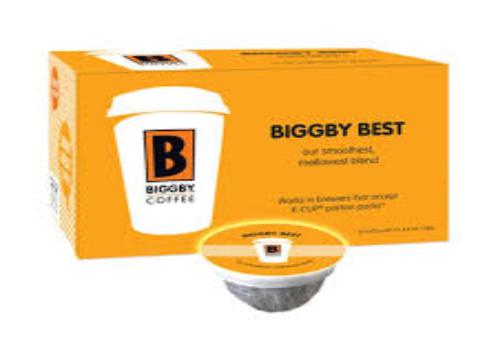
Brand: Biggby Coffee
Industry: Food